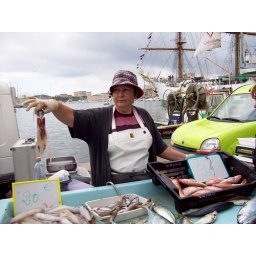
a fresh fish market in Italy